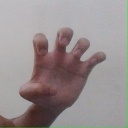
अक्षर: झ